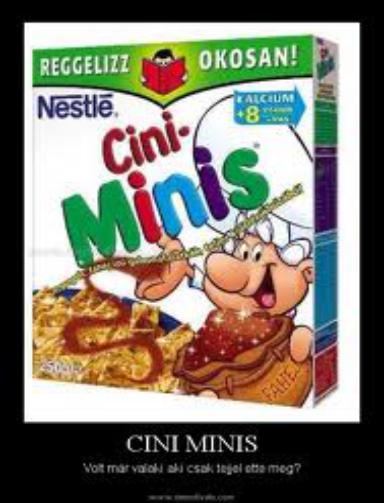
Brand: Cini Minis
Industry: Food